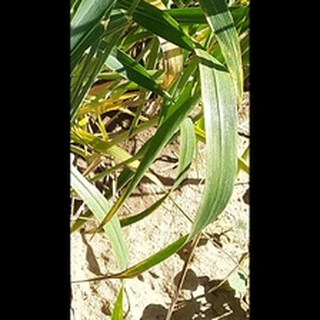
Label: healthy_wheat